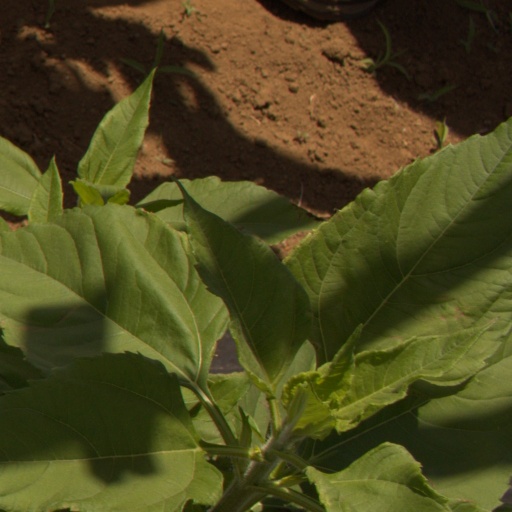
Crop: Jerusalem artichoke